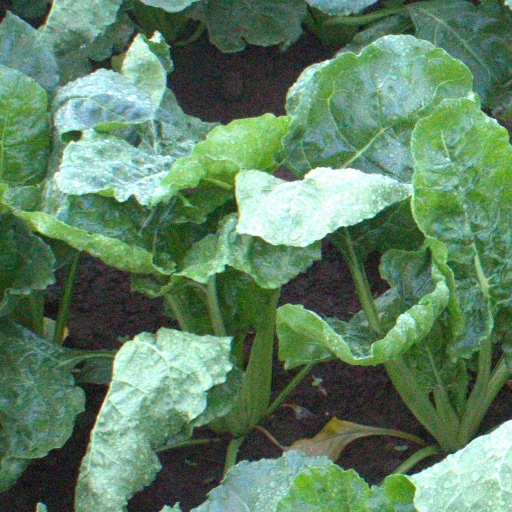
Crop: sugar beet